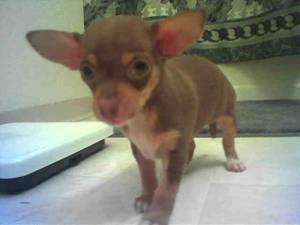
Breed: chihuahua